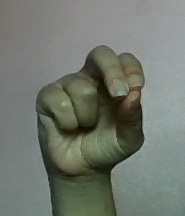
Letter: gaaf